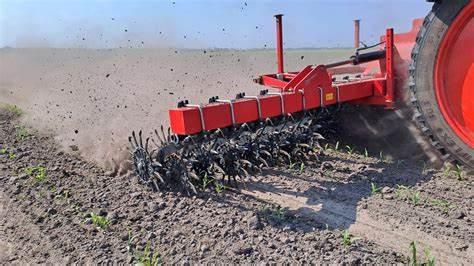
Trekta kubwa limeunganishwa na kifaa cha kisasa cha kilimo huku kikirahisisha kazi shambani, jambo linalopunguza nguvukazi na kuongeza mavuno mengi kwa wakulima.